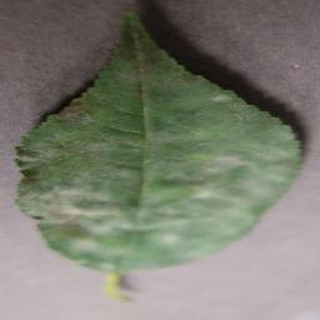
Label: cherry_powdery_mildew